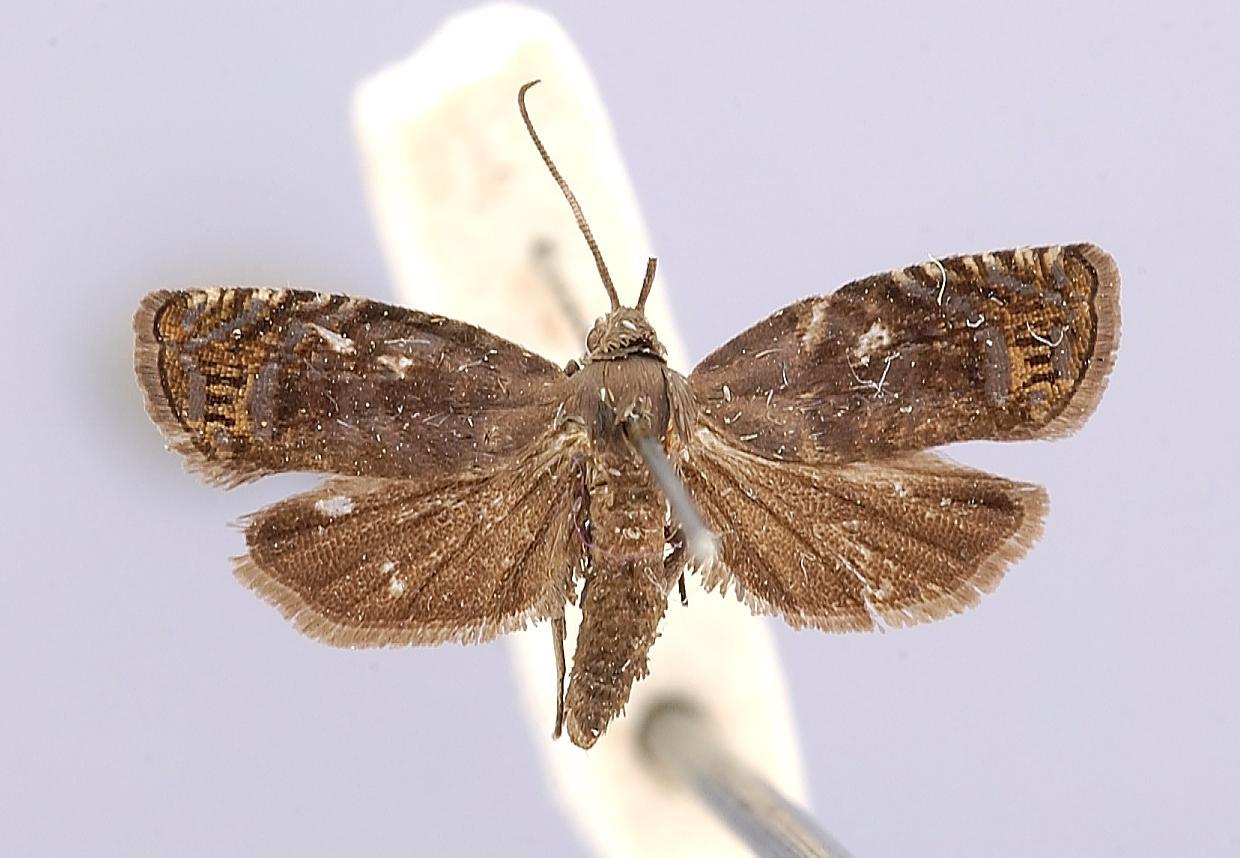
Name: Grapholitha cryptomeriae
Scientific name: Grapholitha cryptomeriae Issiki, 1961
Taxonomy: Animalia, Arthropoda, Insecta, Lepidoptera, Tortricidae
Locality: no further locality data, Japan
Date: [Not Stated]